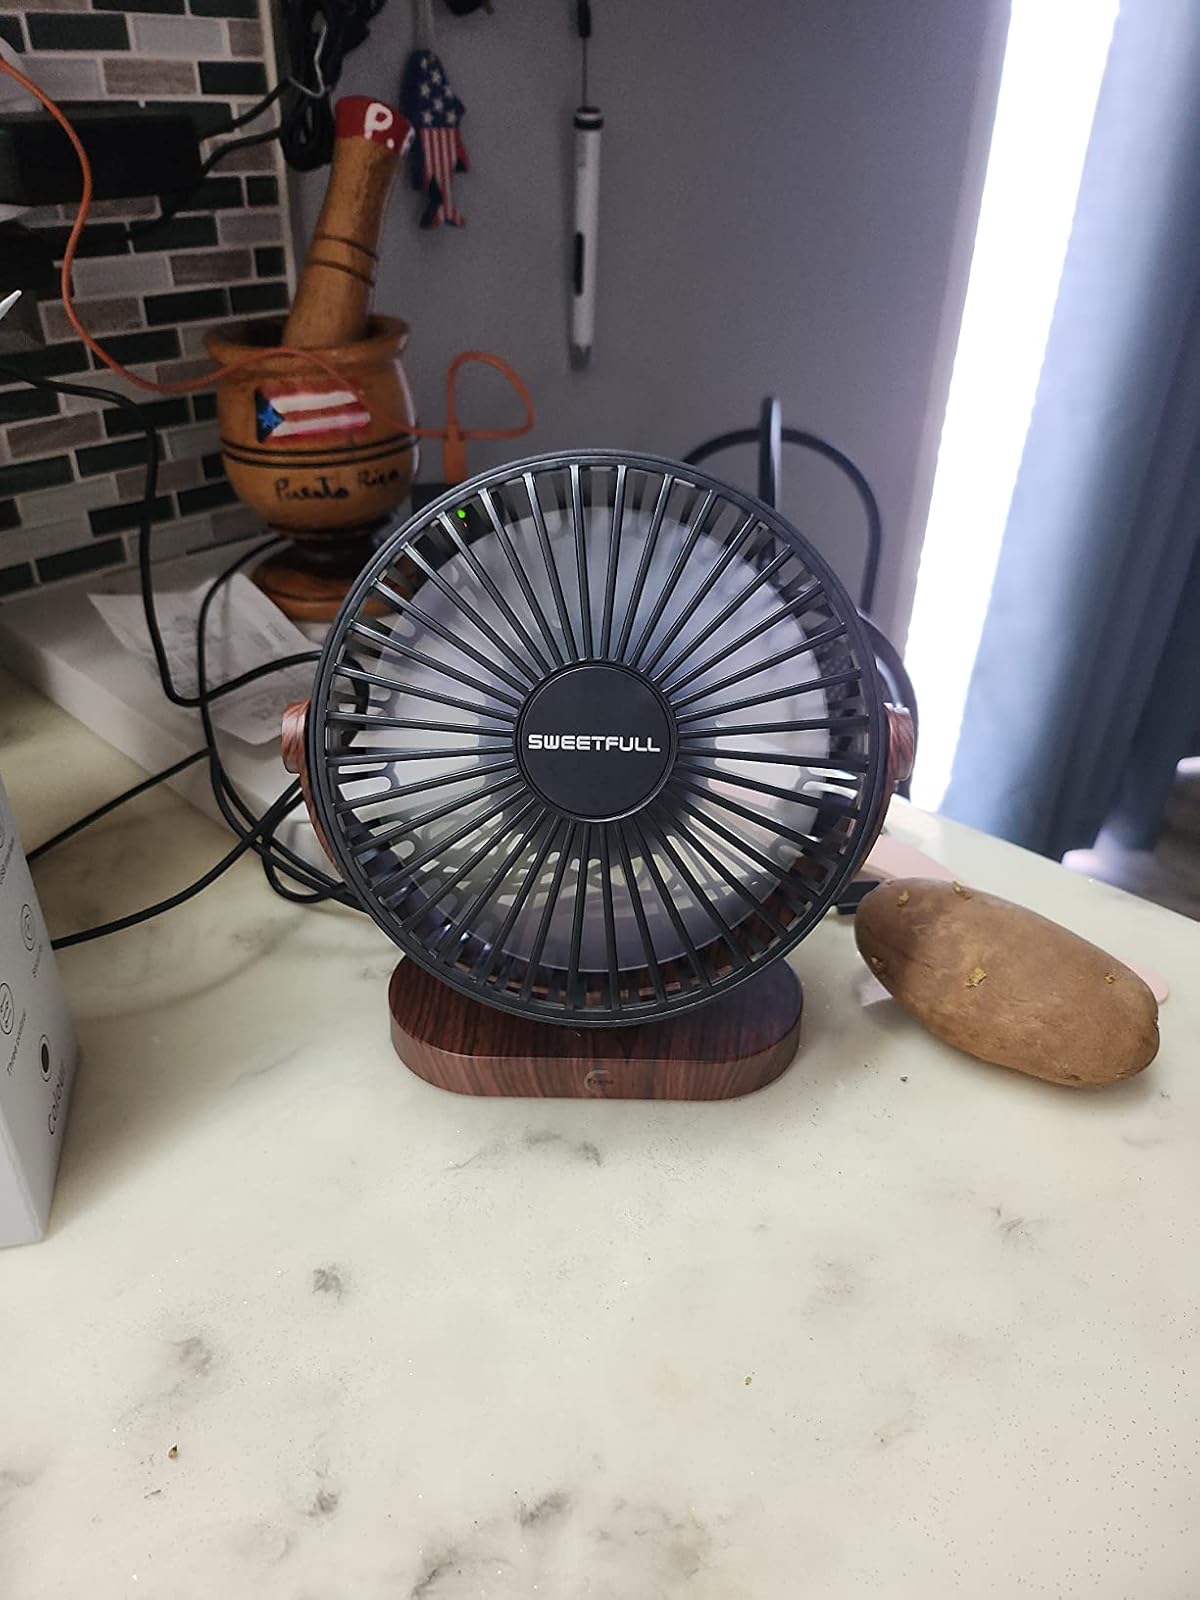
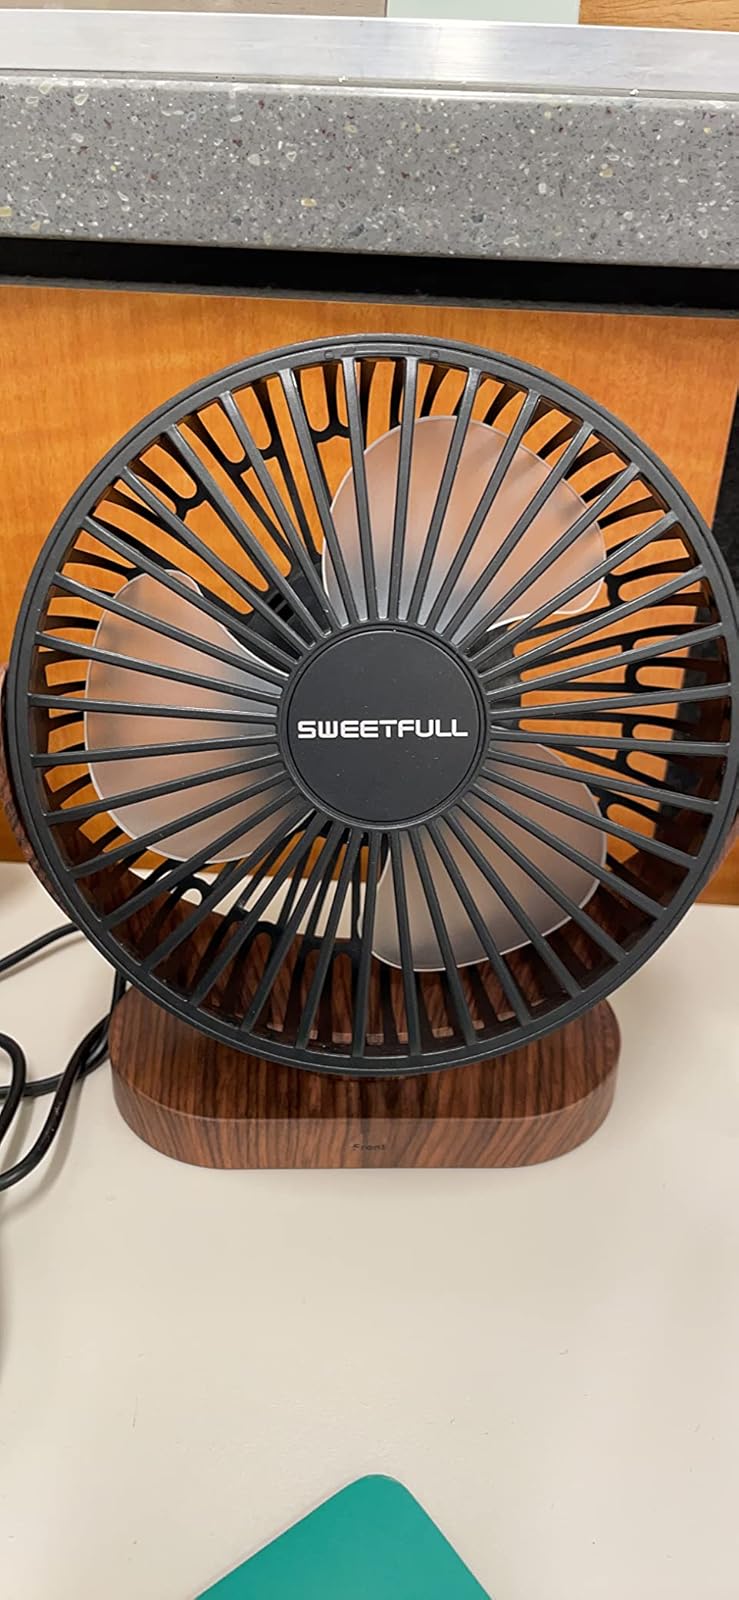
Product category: fan
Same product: yes